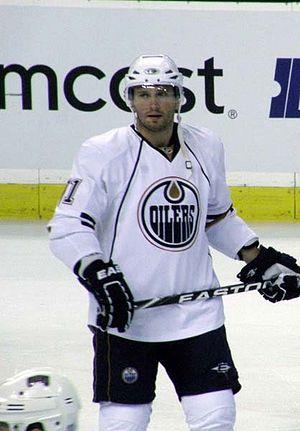
Miroslav Šatan est un joueur professionnel slovaque de hockey sur glace. Il évolue au poste d'ailier. La bonne prononciation de son nom en slovaque est API.
Ľubomír Višňovský est un joueur professionnel de hockey sur glace slovaque.